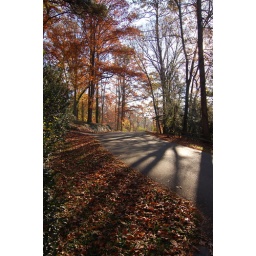
This is the street in front of my house looking east.